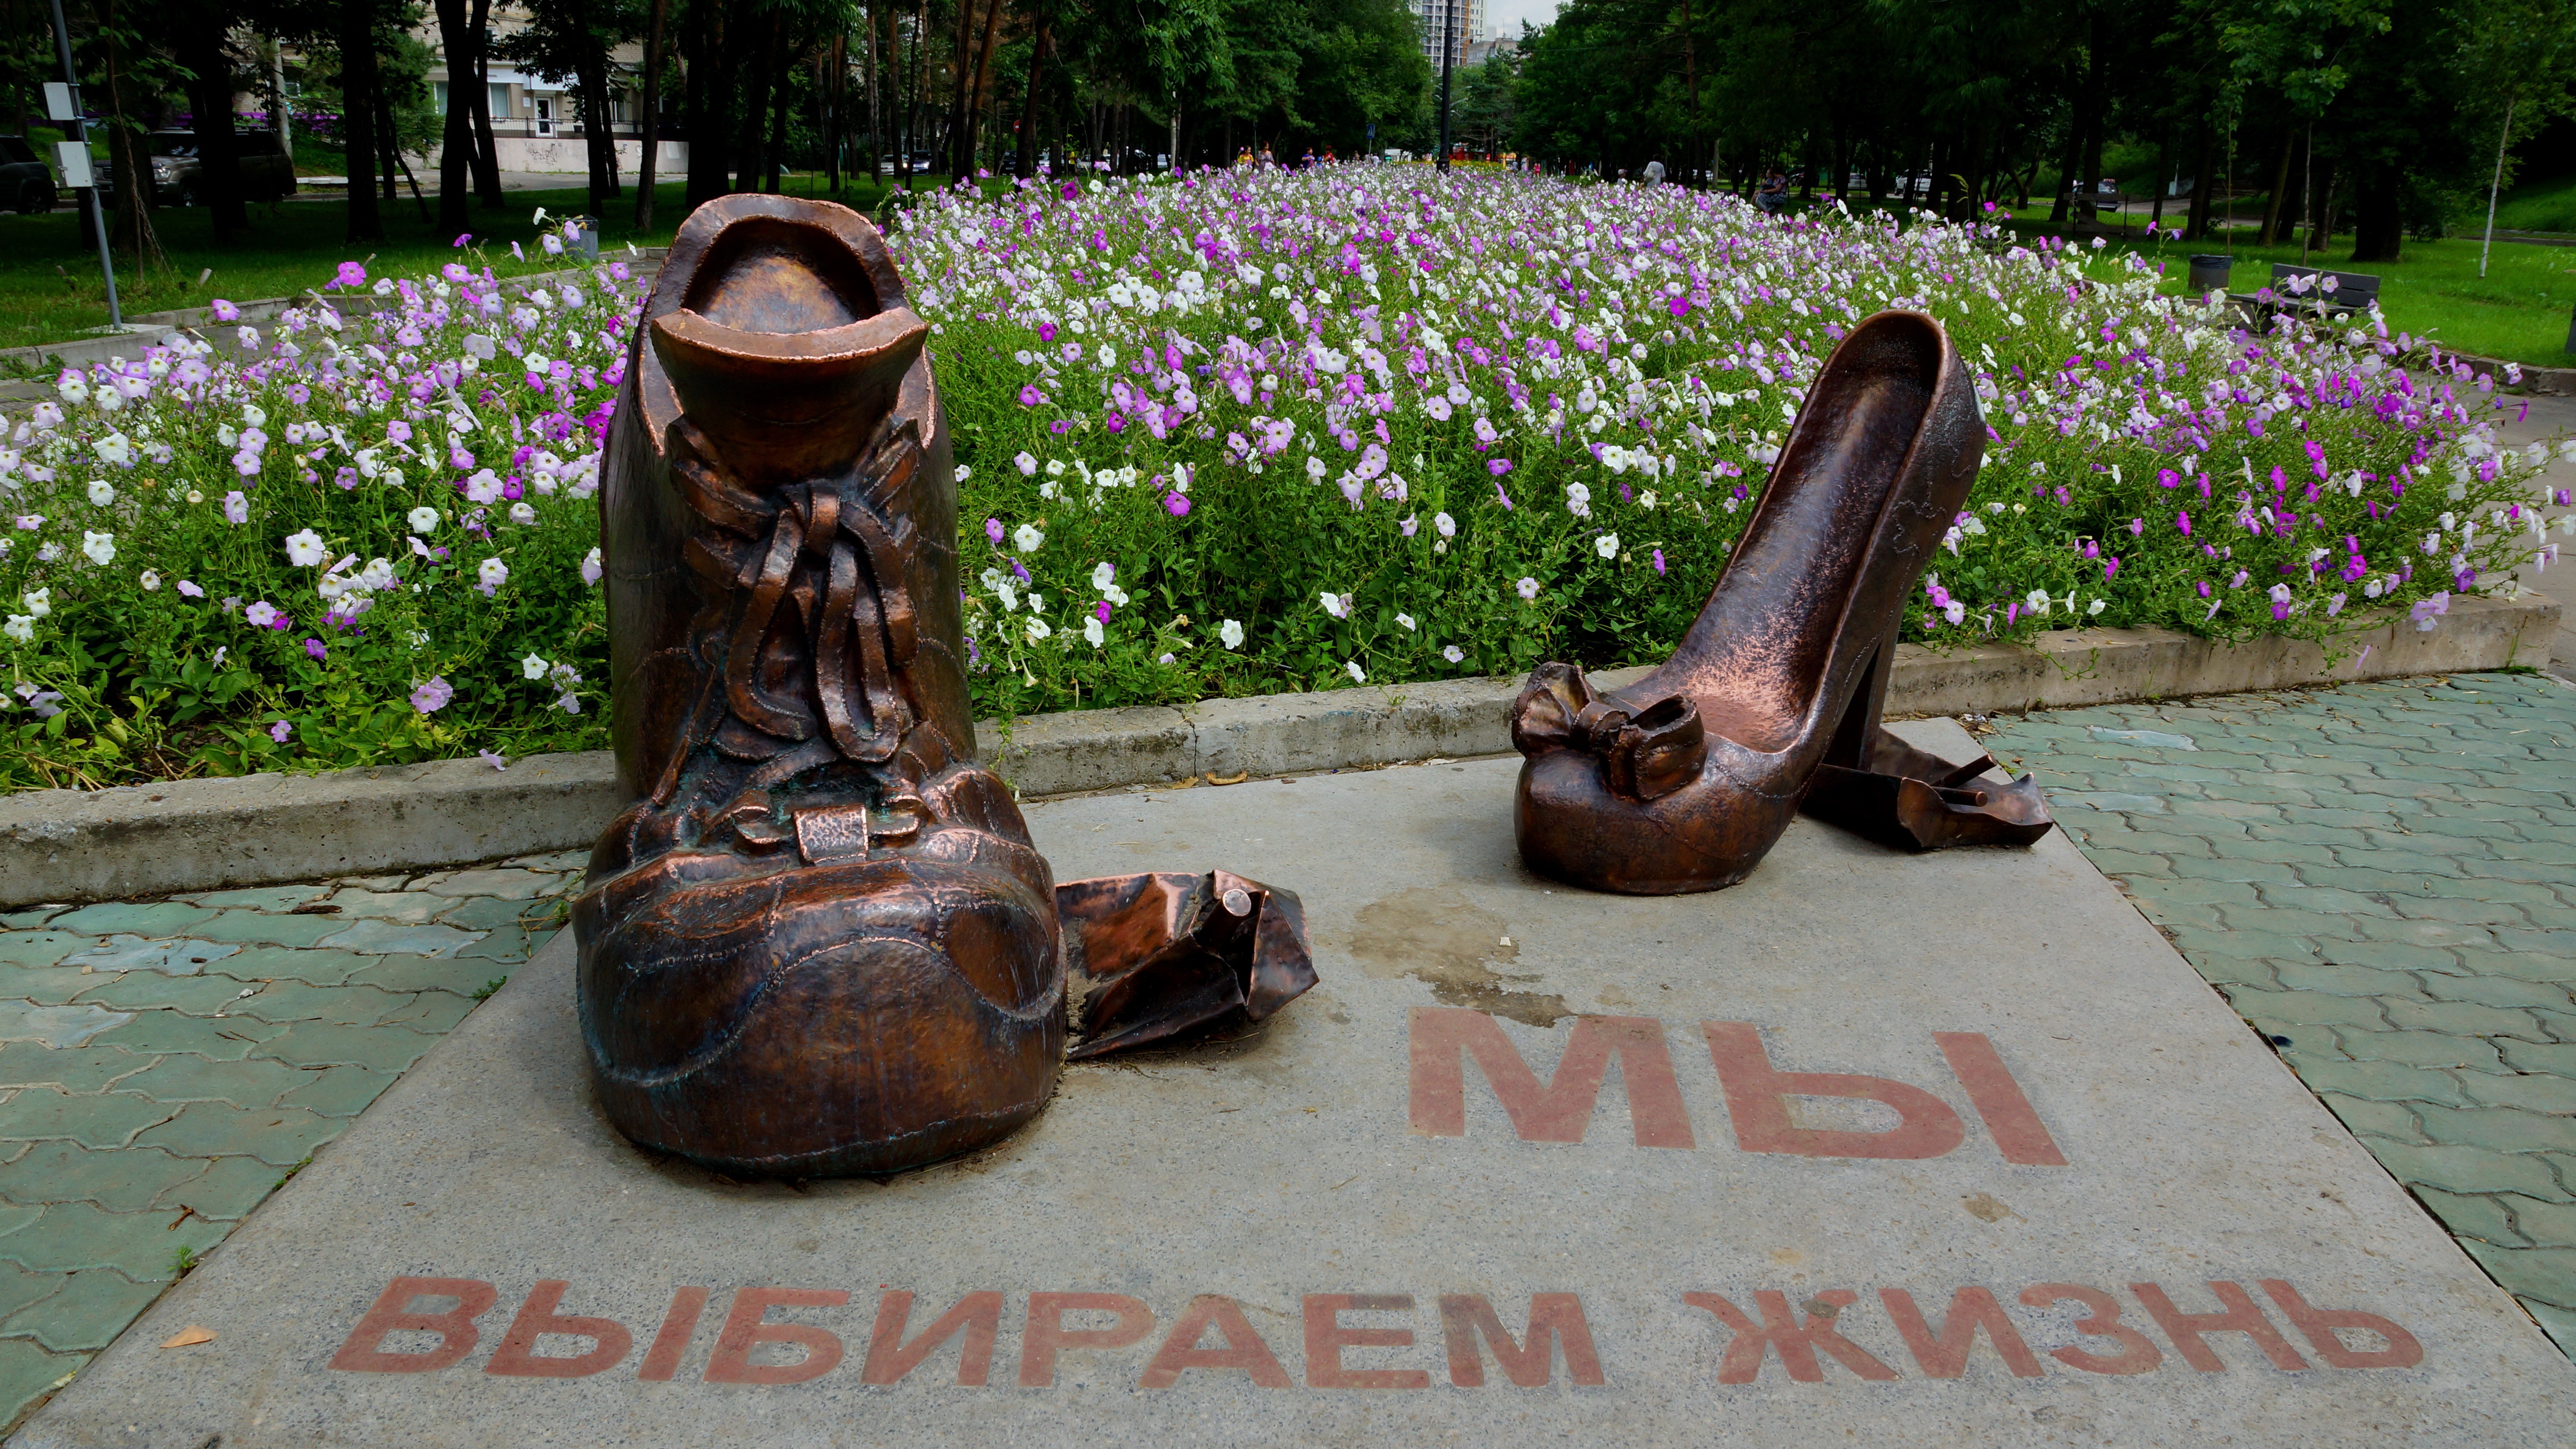
flower, monument, statue, boulevard, flowers, sculpture, memorial, fountain, water feature